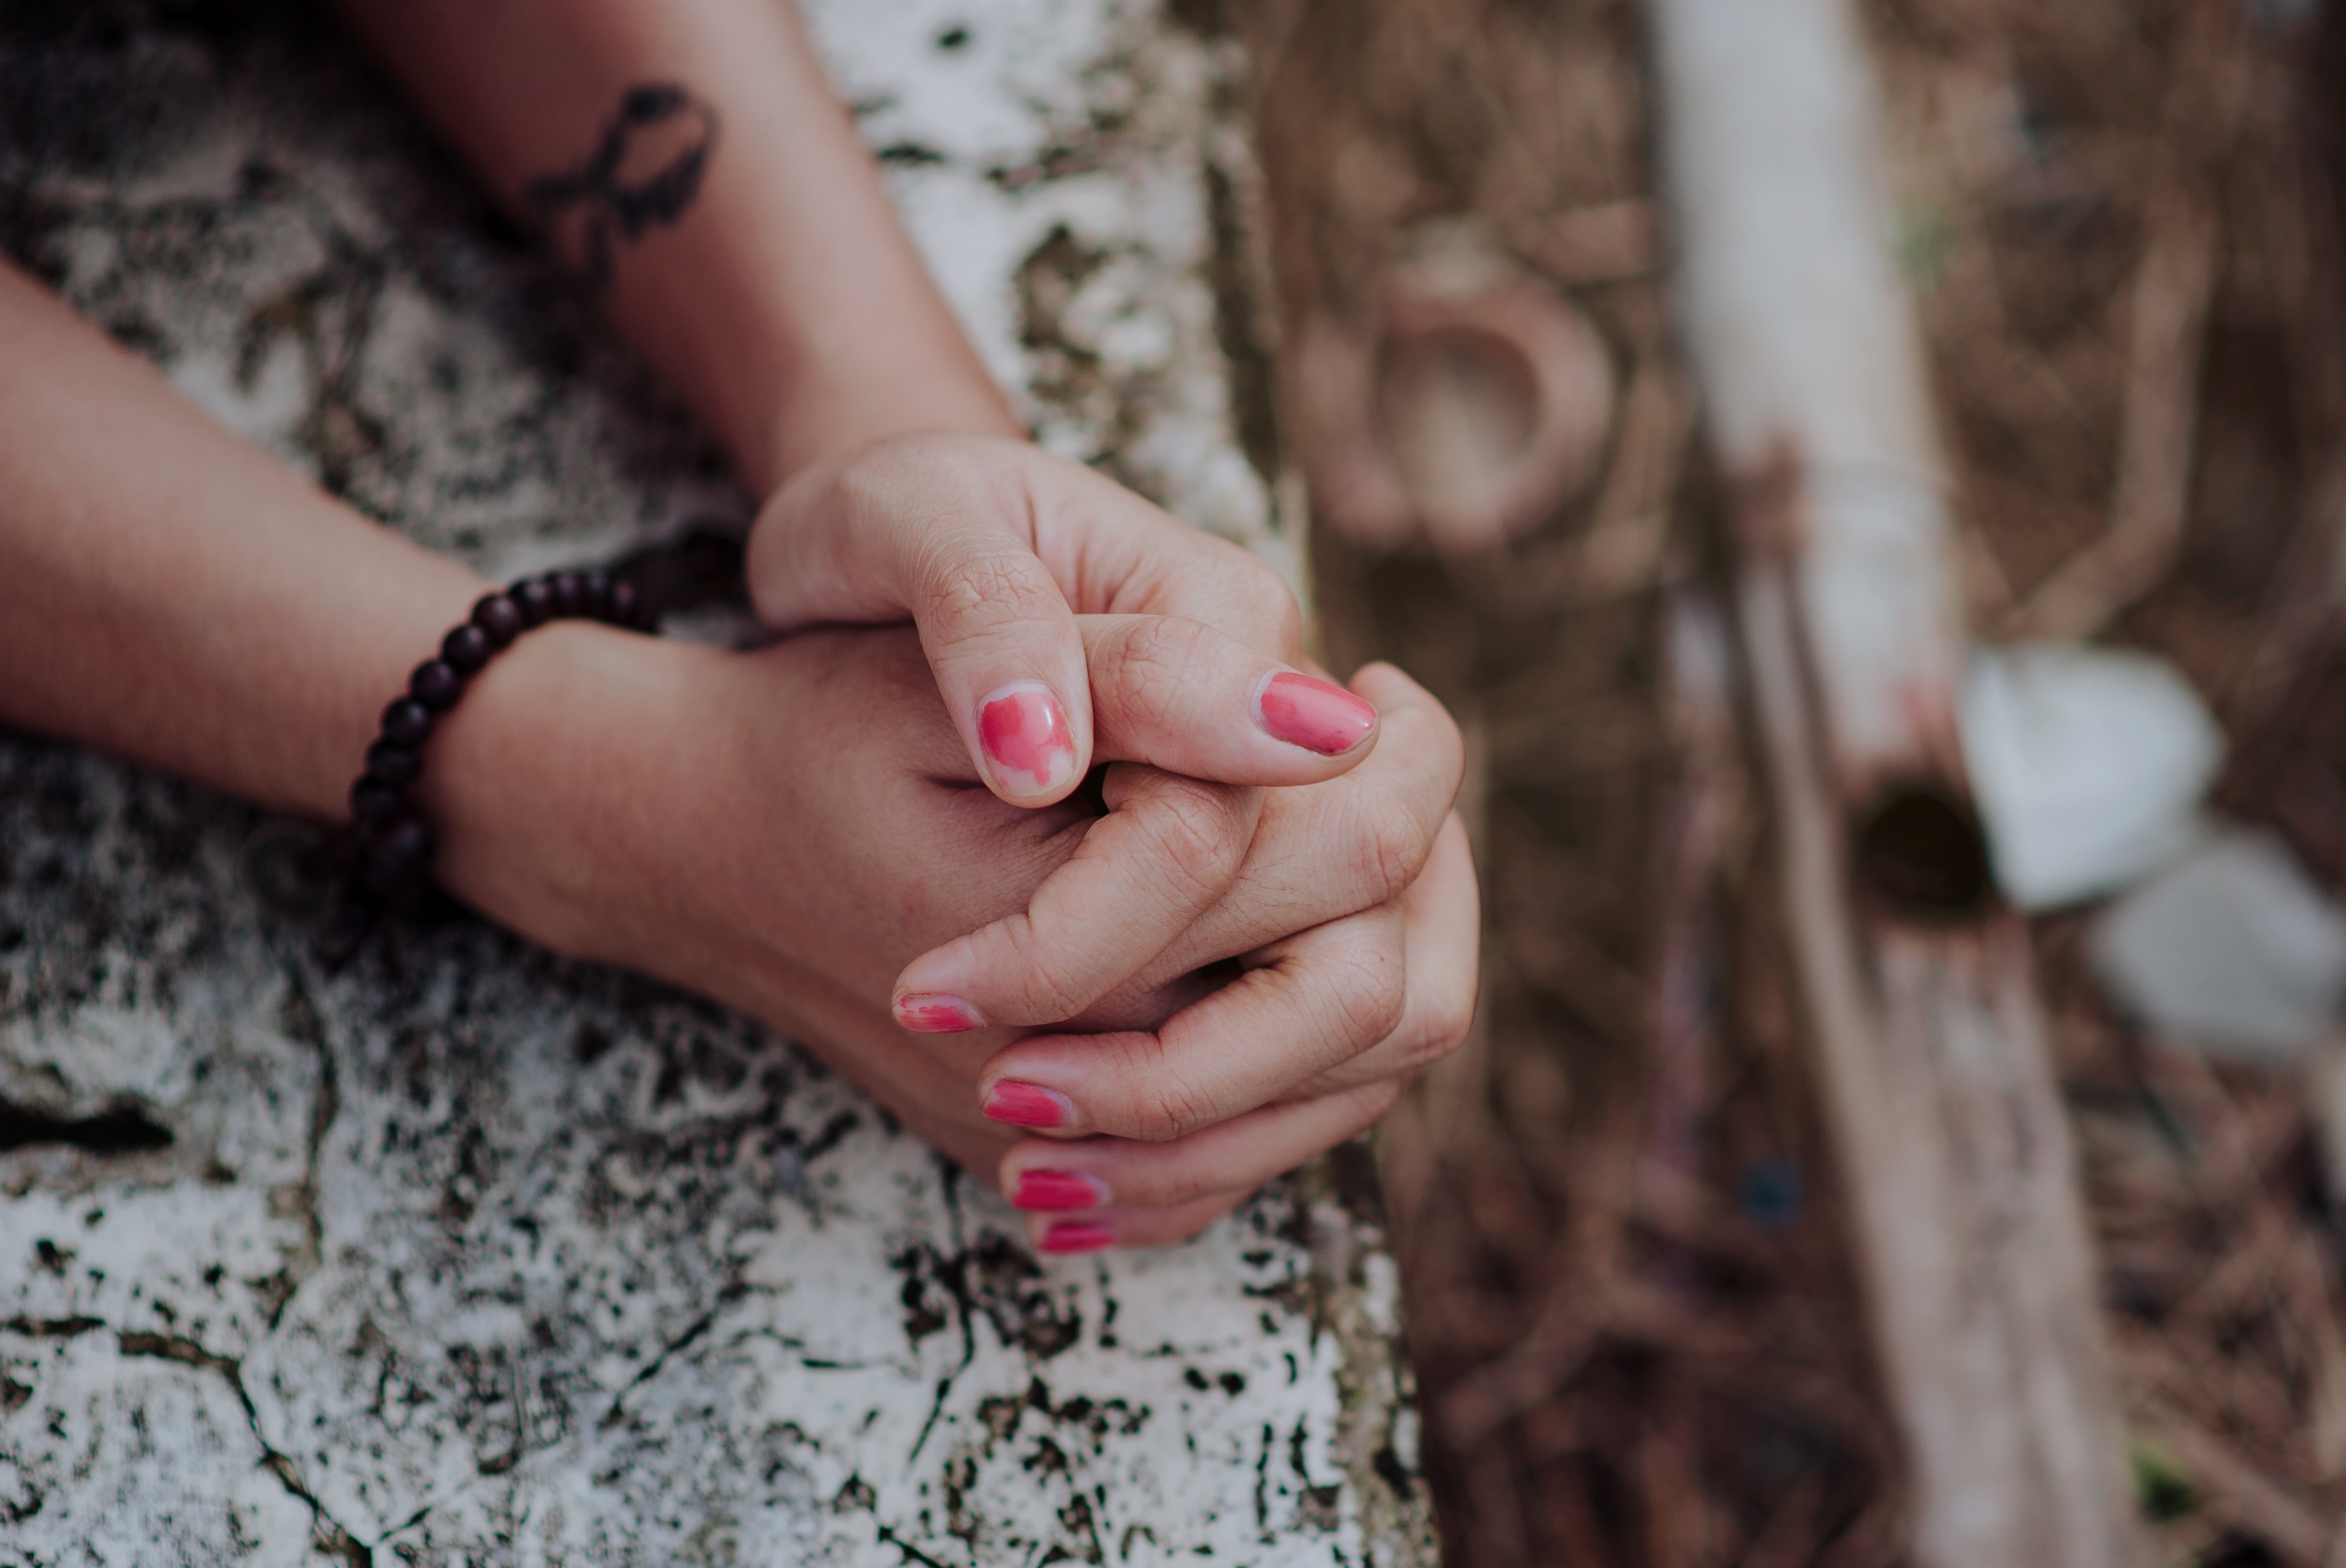
nail, finger, hand, skin, pink, tree, gesture, adaptation, plant, photography, soil, thumb, nail care